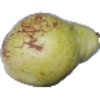
Label: pear_williams